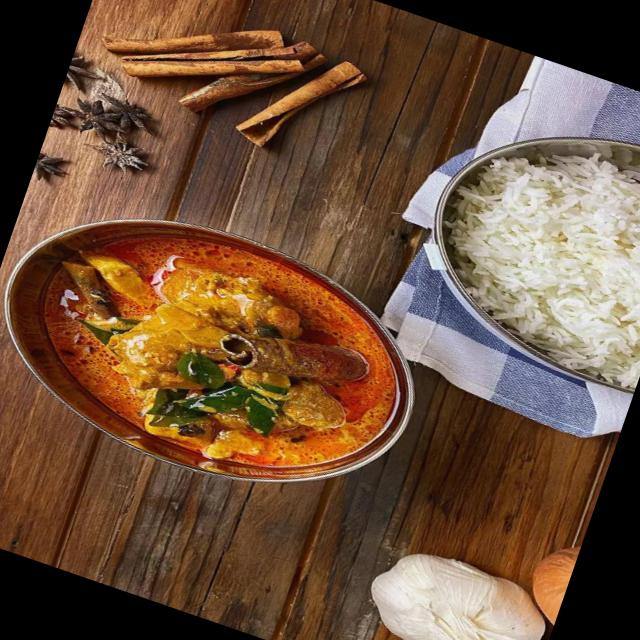
Dish: white_rice